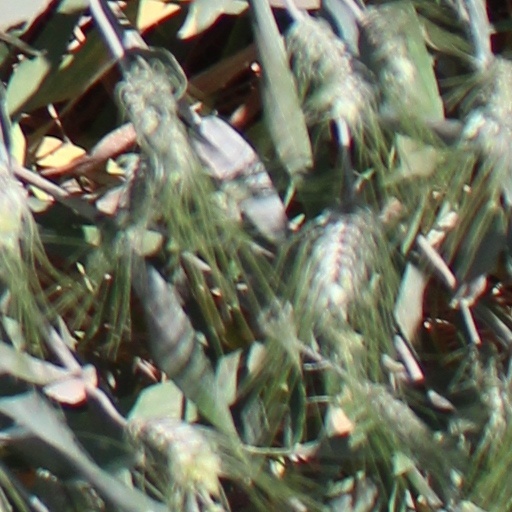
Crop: wheat